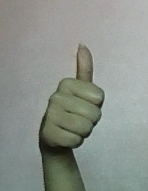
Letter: aleff